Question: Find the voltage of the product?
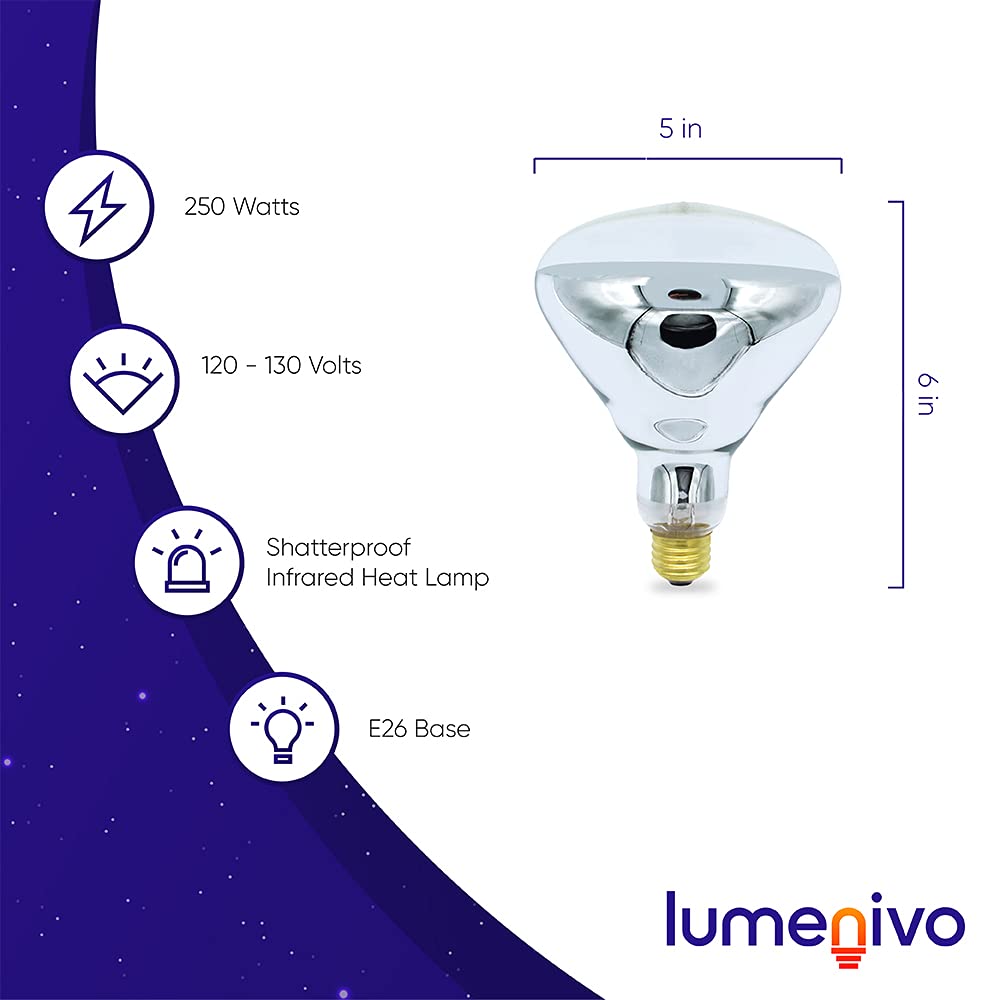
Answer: [120.0, 130.0] volt